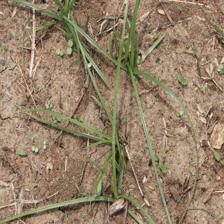
Label: Grass